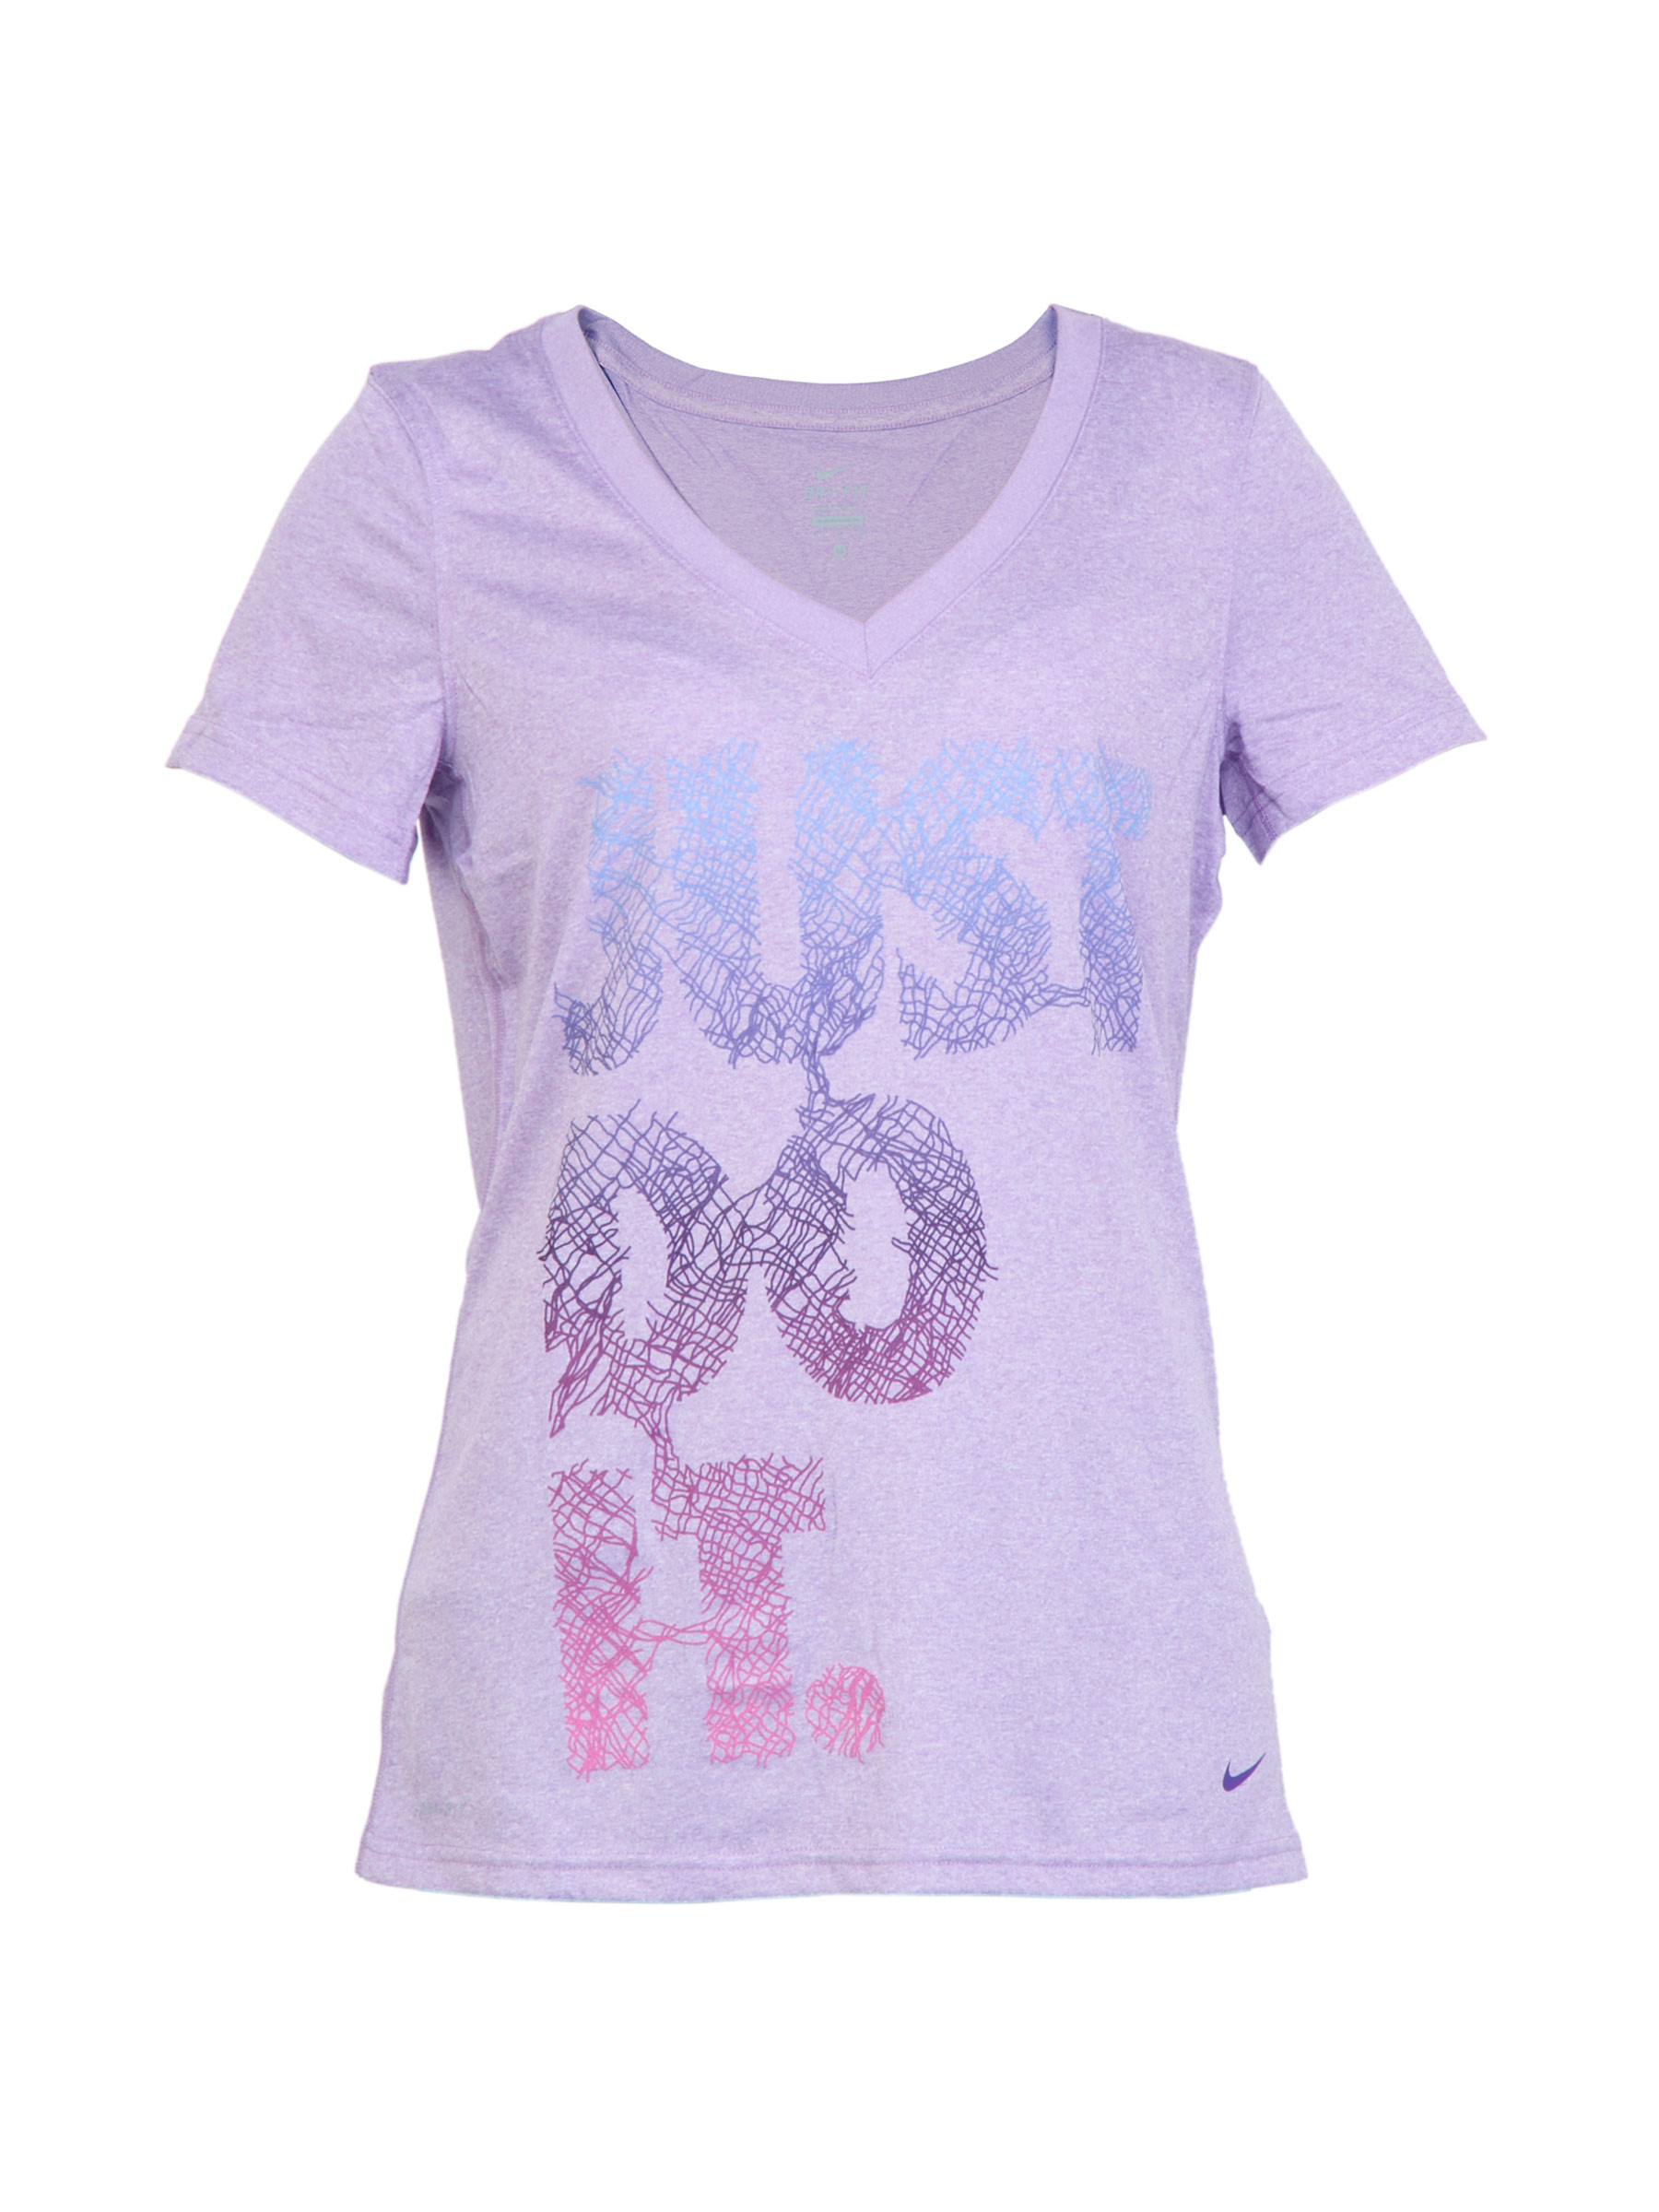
Nike Women Trainng Lavender T-shirt
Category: Apparel / Topwear / Tshirts
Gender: Women
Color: Lavender
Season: Fall 2011
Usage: Casual